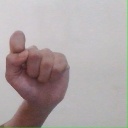
अक्षर: घ